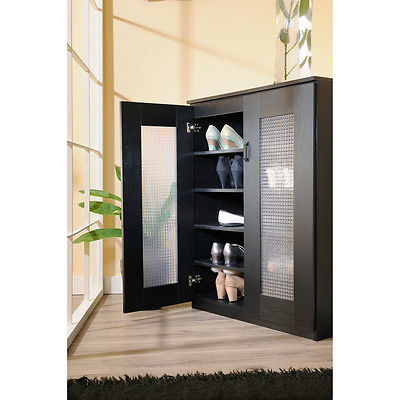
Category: cabinet